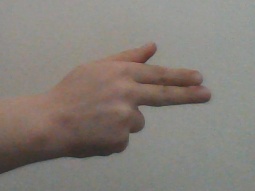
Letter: ghain